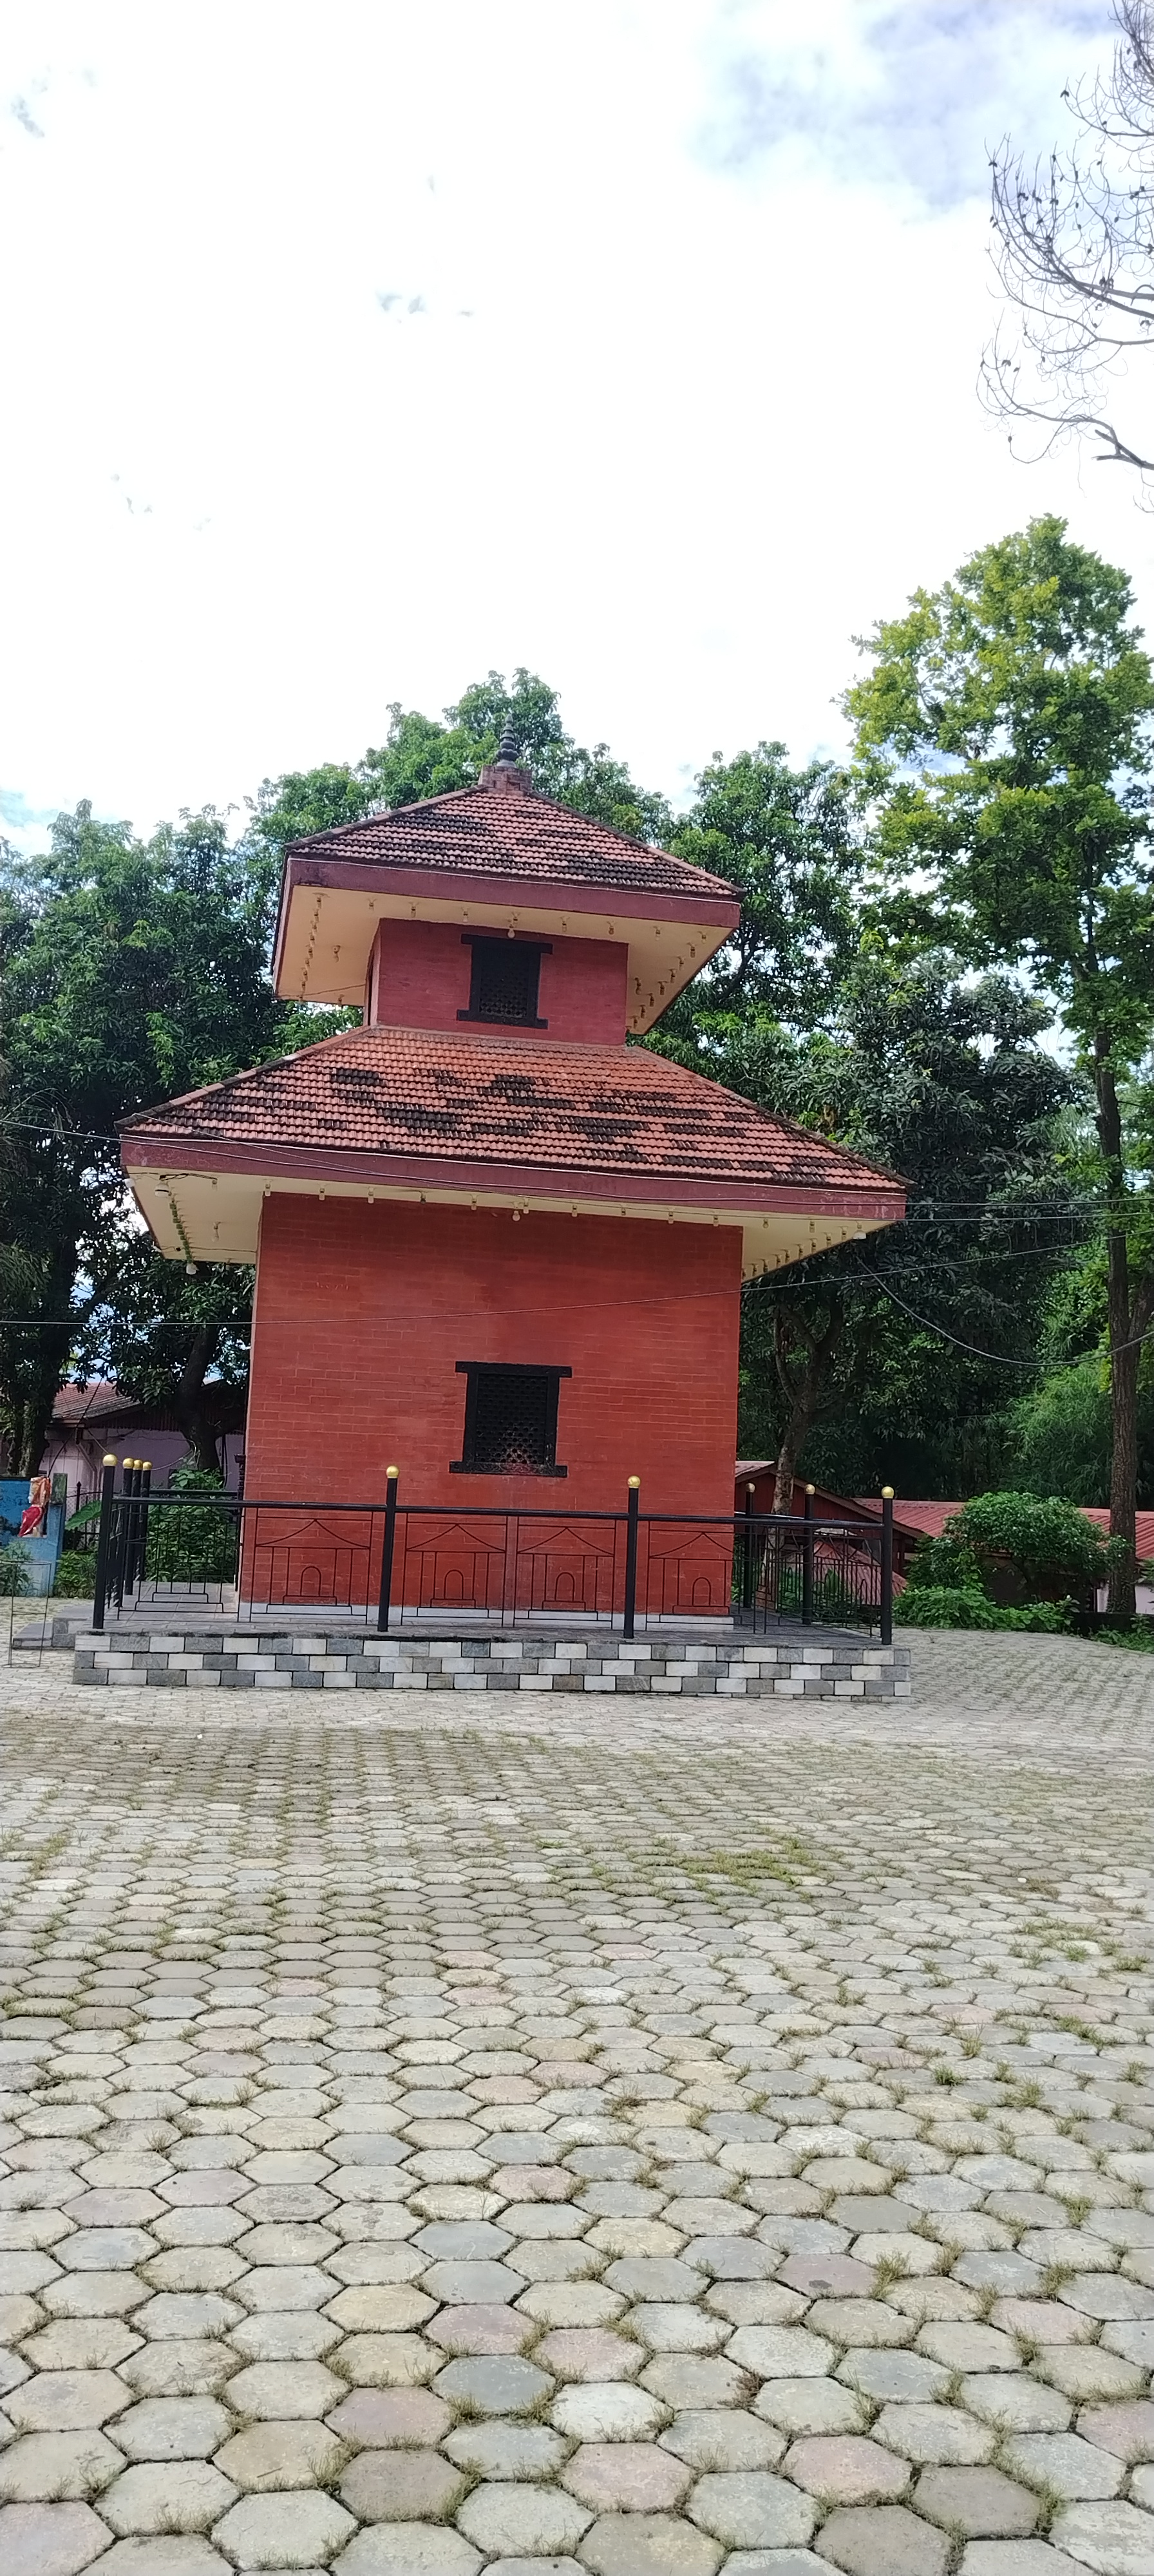
Heritage site: MahaKaleshwor_Shiva_Temple